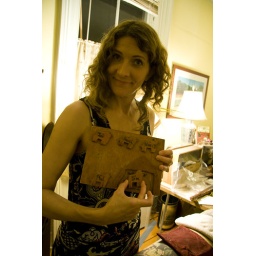
Jim is in the dog house